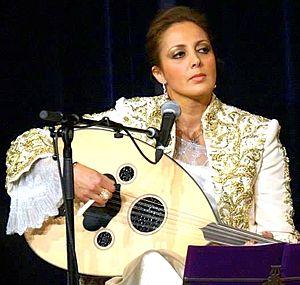
Meriem Beldi, interprète et musicienne algérienne de musique arabo-andalouse
Meriem Beldi, est une interprète et musicienne algérienne de musique arabo-andalouse, née le 20 décembre 1973 à Alger.